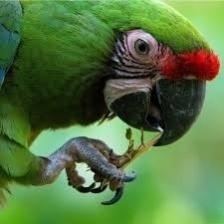
Species: MILITARY MACAW
Scientific name: ARA MILITARIS
ImageNet parent category: macaw